Bobèche

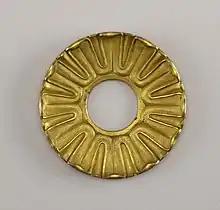
A bobèche

A bobèche is an American or French term for an annular device used for catching wax, or for an ornamental element taking the same form. On a candlestick, the part can take the form of a dish-like ring, while in a chandelier it may be shaped like a bowl. They can be made of glass or brass or paper as well. Bobèches are often removable to allow for cleaning.